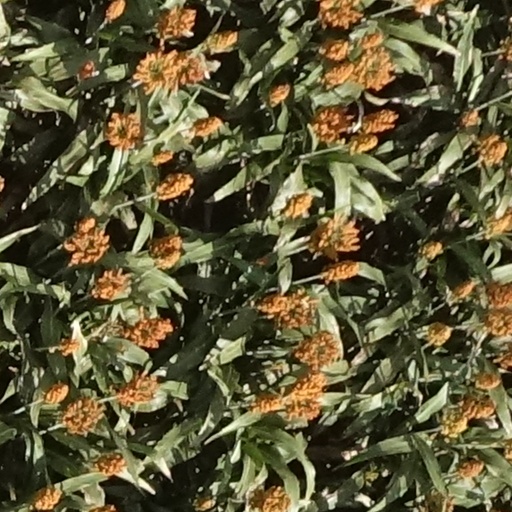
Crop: sorghum